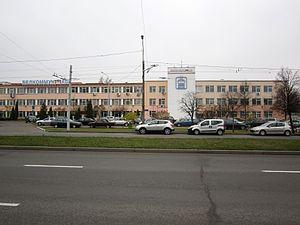
Belkommunmash est un fabricant biélorusse de véhicules de transport en commun à traction électrique.